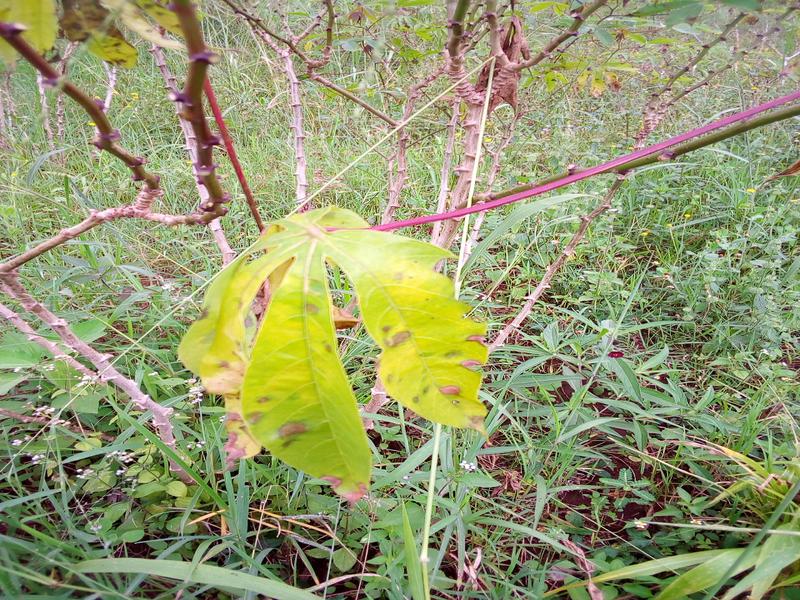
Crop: cassava
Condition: bacterial_blight